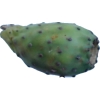
Label: cactus_fruit_green